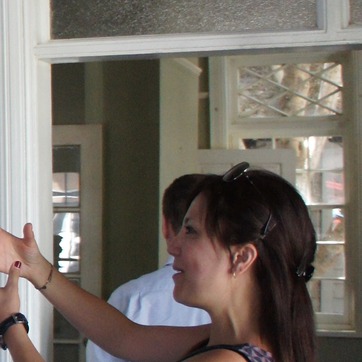
Material: hair